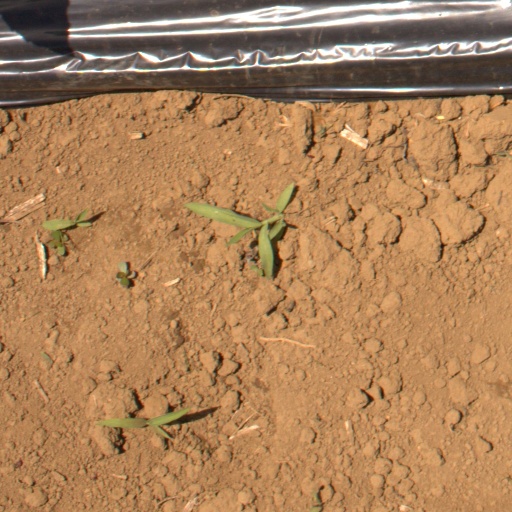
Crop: Jerusalem artichoke